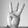
ASL letter: W